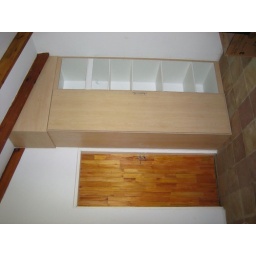
New cupboard in the guest bedroom - for hiding our winter clothing ;-)